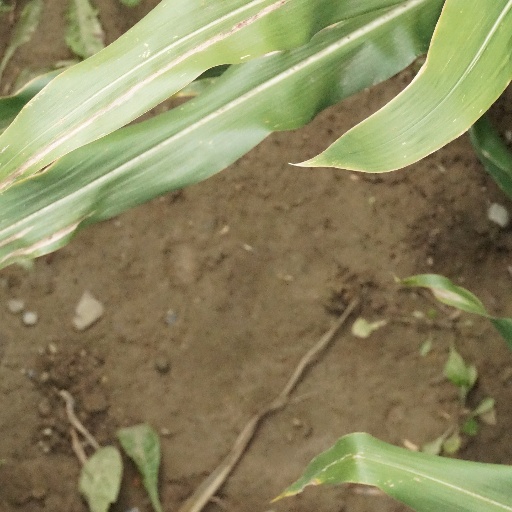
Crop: maize; corn